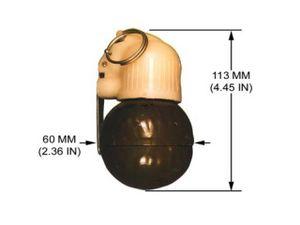
Une grenade à main est un petit engin explosif tenu en main et destiné à être lancé, pour ensuite exploser après un court laps de temps.